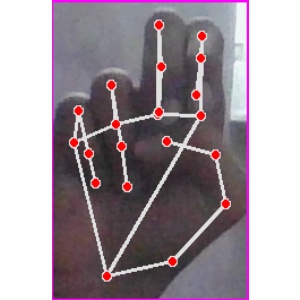
अक्षर: ह